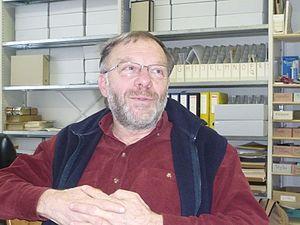
Politicien chaux-de-fonnier et neuchâtelois